Contemporary European law

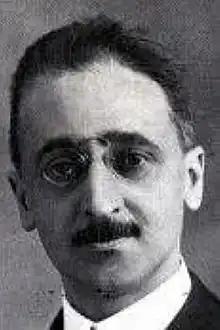

"Enlightenment jusnaturalism" had always been an expression of the ideals and demands of the bourgeoisie. With the advent of industrialization, social issues concerning the problems that accused the working class began to be recognized by many intellectuals of the time, leading to the development of new doctrines and orientations that took the name “socialism.” Initially, these were only theoretical conceptualizations, later relegated to utopian socialism of which Pierre-Joseph Proudhon, Charles Fourier, and Robert Owen were among the protagonists. It was, however, from the Hegelian left, a current of thought born of disciples of Hegel, that more concrete answers to the social problems of the time came. Among the first, Ludwig Feuerbach, proposed a new approach to philosophy, which, in his view, was to be more focused on “man in his entirety, who is not only spirit and reason but also body and sensibility” thus also having to consider the reality he lived in and “his needs of all kinds, including material needs.”